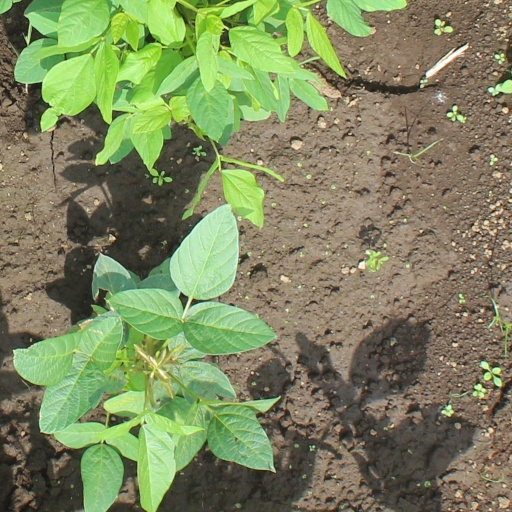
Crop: soybean